Samuel S. Cox

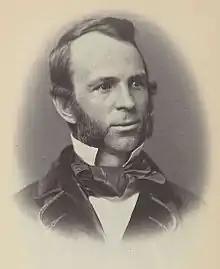
During Cox's first term in Congress, he positioned himself as a moderate anti-Buchanan member of the Democratic Party.

In 1856, Cox accepted the Democratic nomination to represent the Columbus region in the U.S. House of Representatives. He narrowly defeated Republican Samuel Galloway to win the seat. In his first term, Cox chaired the committee on Revolutionary Claims.